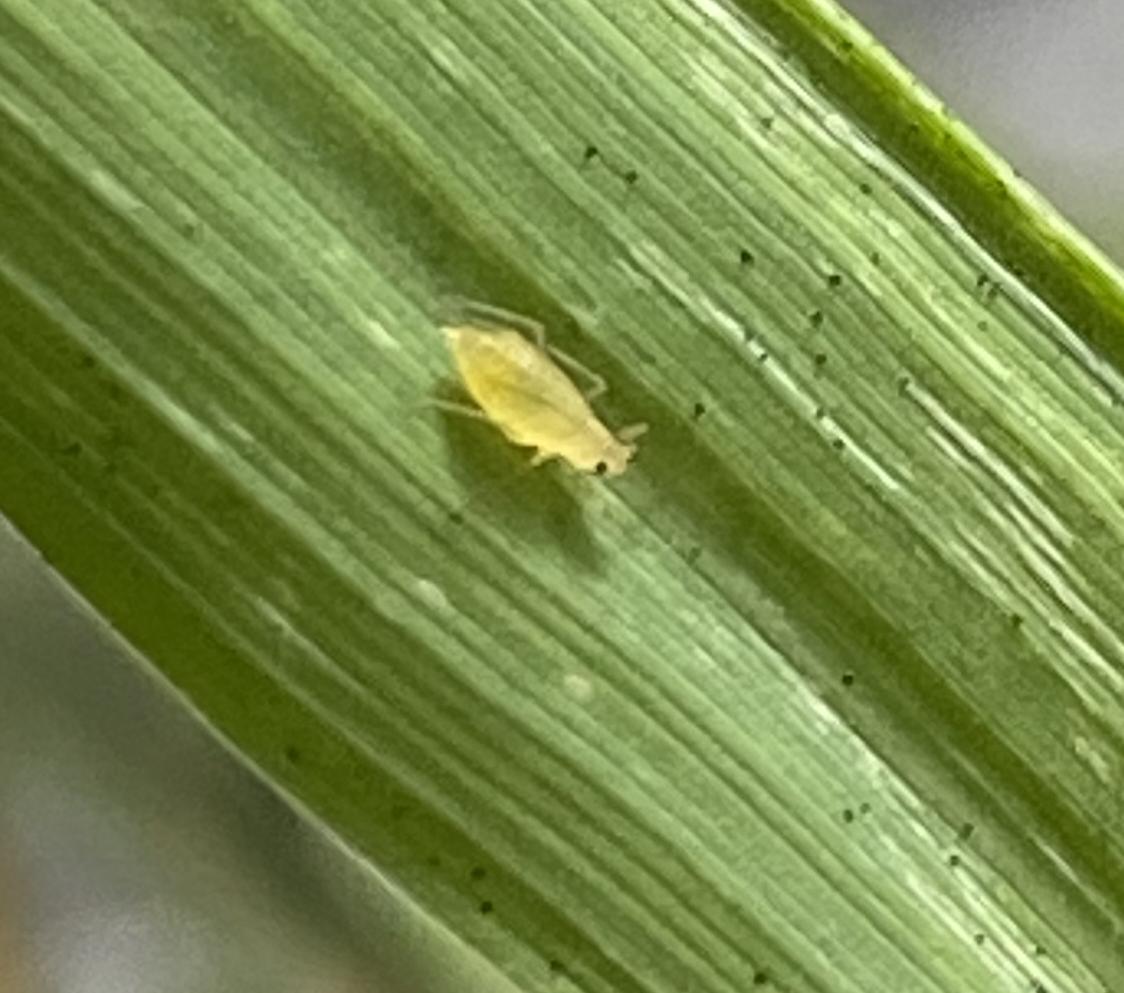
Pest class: cereal_grass_aphid